Chhairo gompa

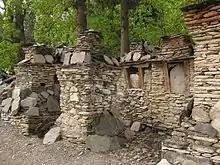
Chhairo Gompa mani wall, Chhairo, Lower Mustang, Nepal

The Padmasambhava chapel (Sanga Choling) is immediately adjacent to the north east and is also capped by a small lantern. It is believed to have been constructed in the 18th century by Lama Sangye. This shrine room currently also serves as the gyalpo since the original gyalpo collapsed. Two statues of the guardian deities are currently housed here. They will be relocated to the new gyalpo when it is completed © 2013.